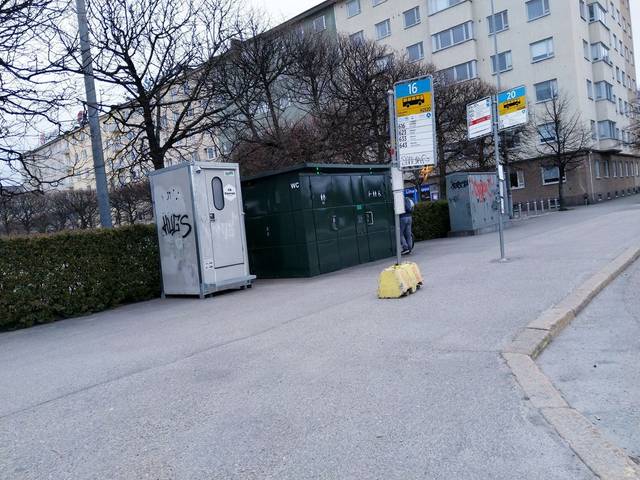
Region: Finland
Coordinates: 60.178, 24.952